The Arcanum (Atlantis)

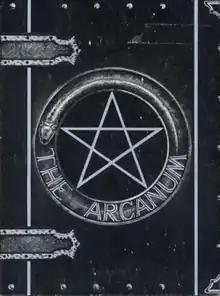
Cover of 1st edition, 1984

The Arcanum, published by Bard Games in 1984, is the first book in the fantasy role-playing game "Atlantean Trilogy", later known simply as "Atlantis".